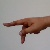
The image shows a hand gesture representing the letter 'P' in Indian Sign Language.